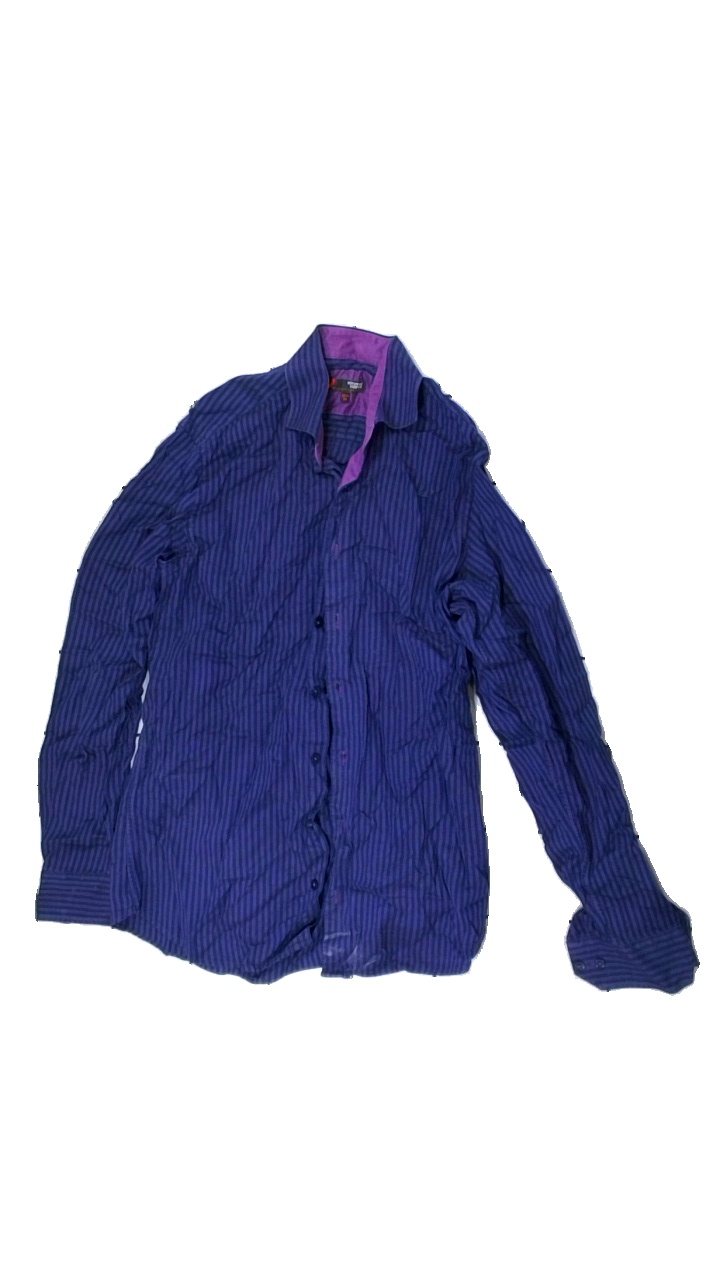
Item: Top (Men)
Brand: Dressman
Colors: Blue, Purple
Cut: Regular
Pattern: Striped
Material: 80% Cotton 20% Elastan
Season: All
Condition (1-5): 1
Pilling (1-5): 5
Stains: Major
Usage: Export
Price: <50